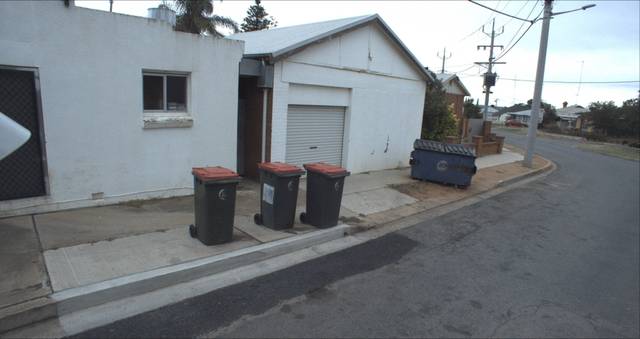
Region: Australia
Coordinates: -34.553, 146.405